Gas

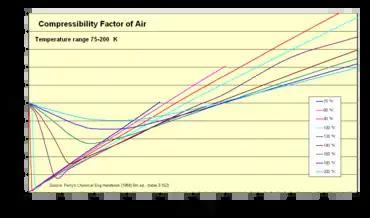
Compressibility factors for air.

Thermodynamicists use this factor ("Z") to alter the ideal gas equation to account for compressibility effects of real gases. This factor represents the ratio of actual to ideal specific volumes. It is sometimes referred to as a "fudge-factor" or correction to expand the useful range of the ideal gas law for design purposes. "Usually" this "Z" value is very close to unity. The compressibility factor image illustrates how Z varies over a range of very cold temperatures.